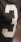
Number: 3